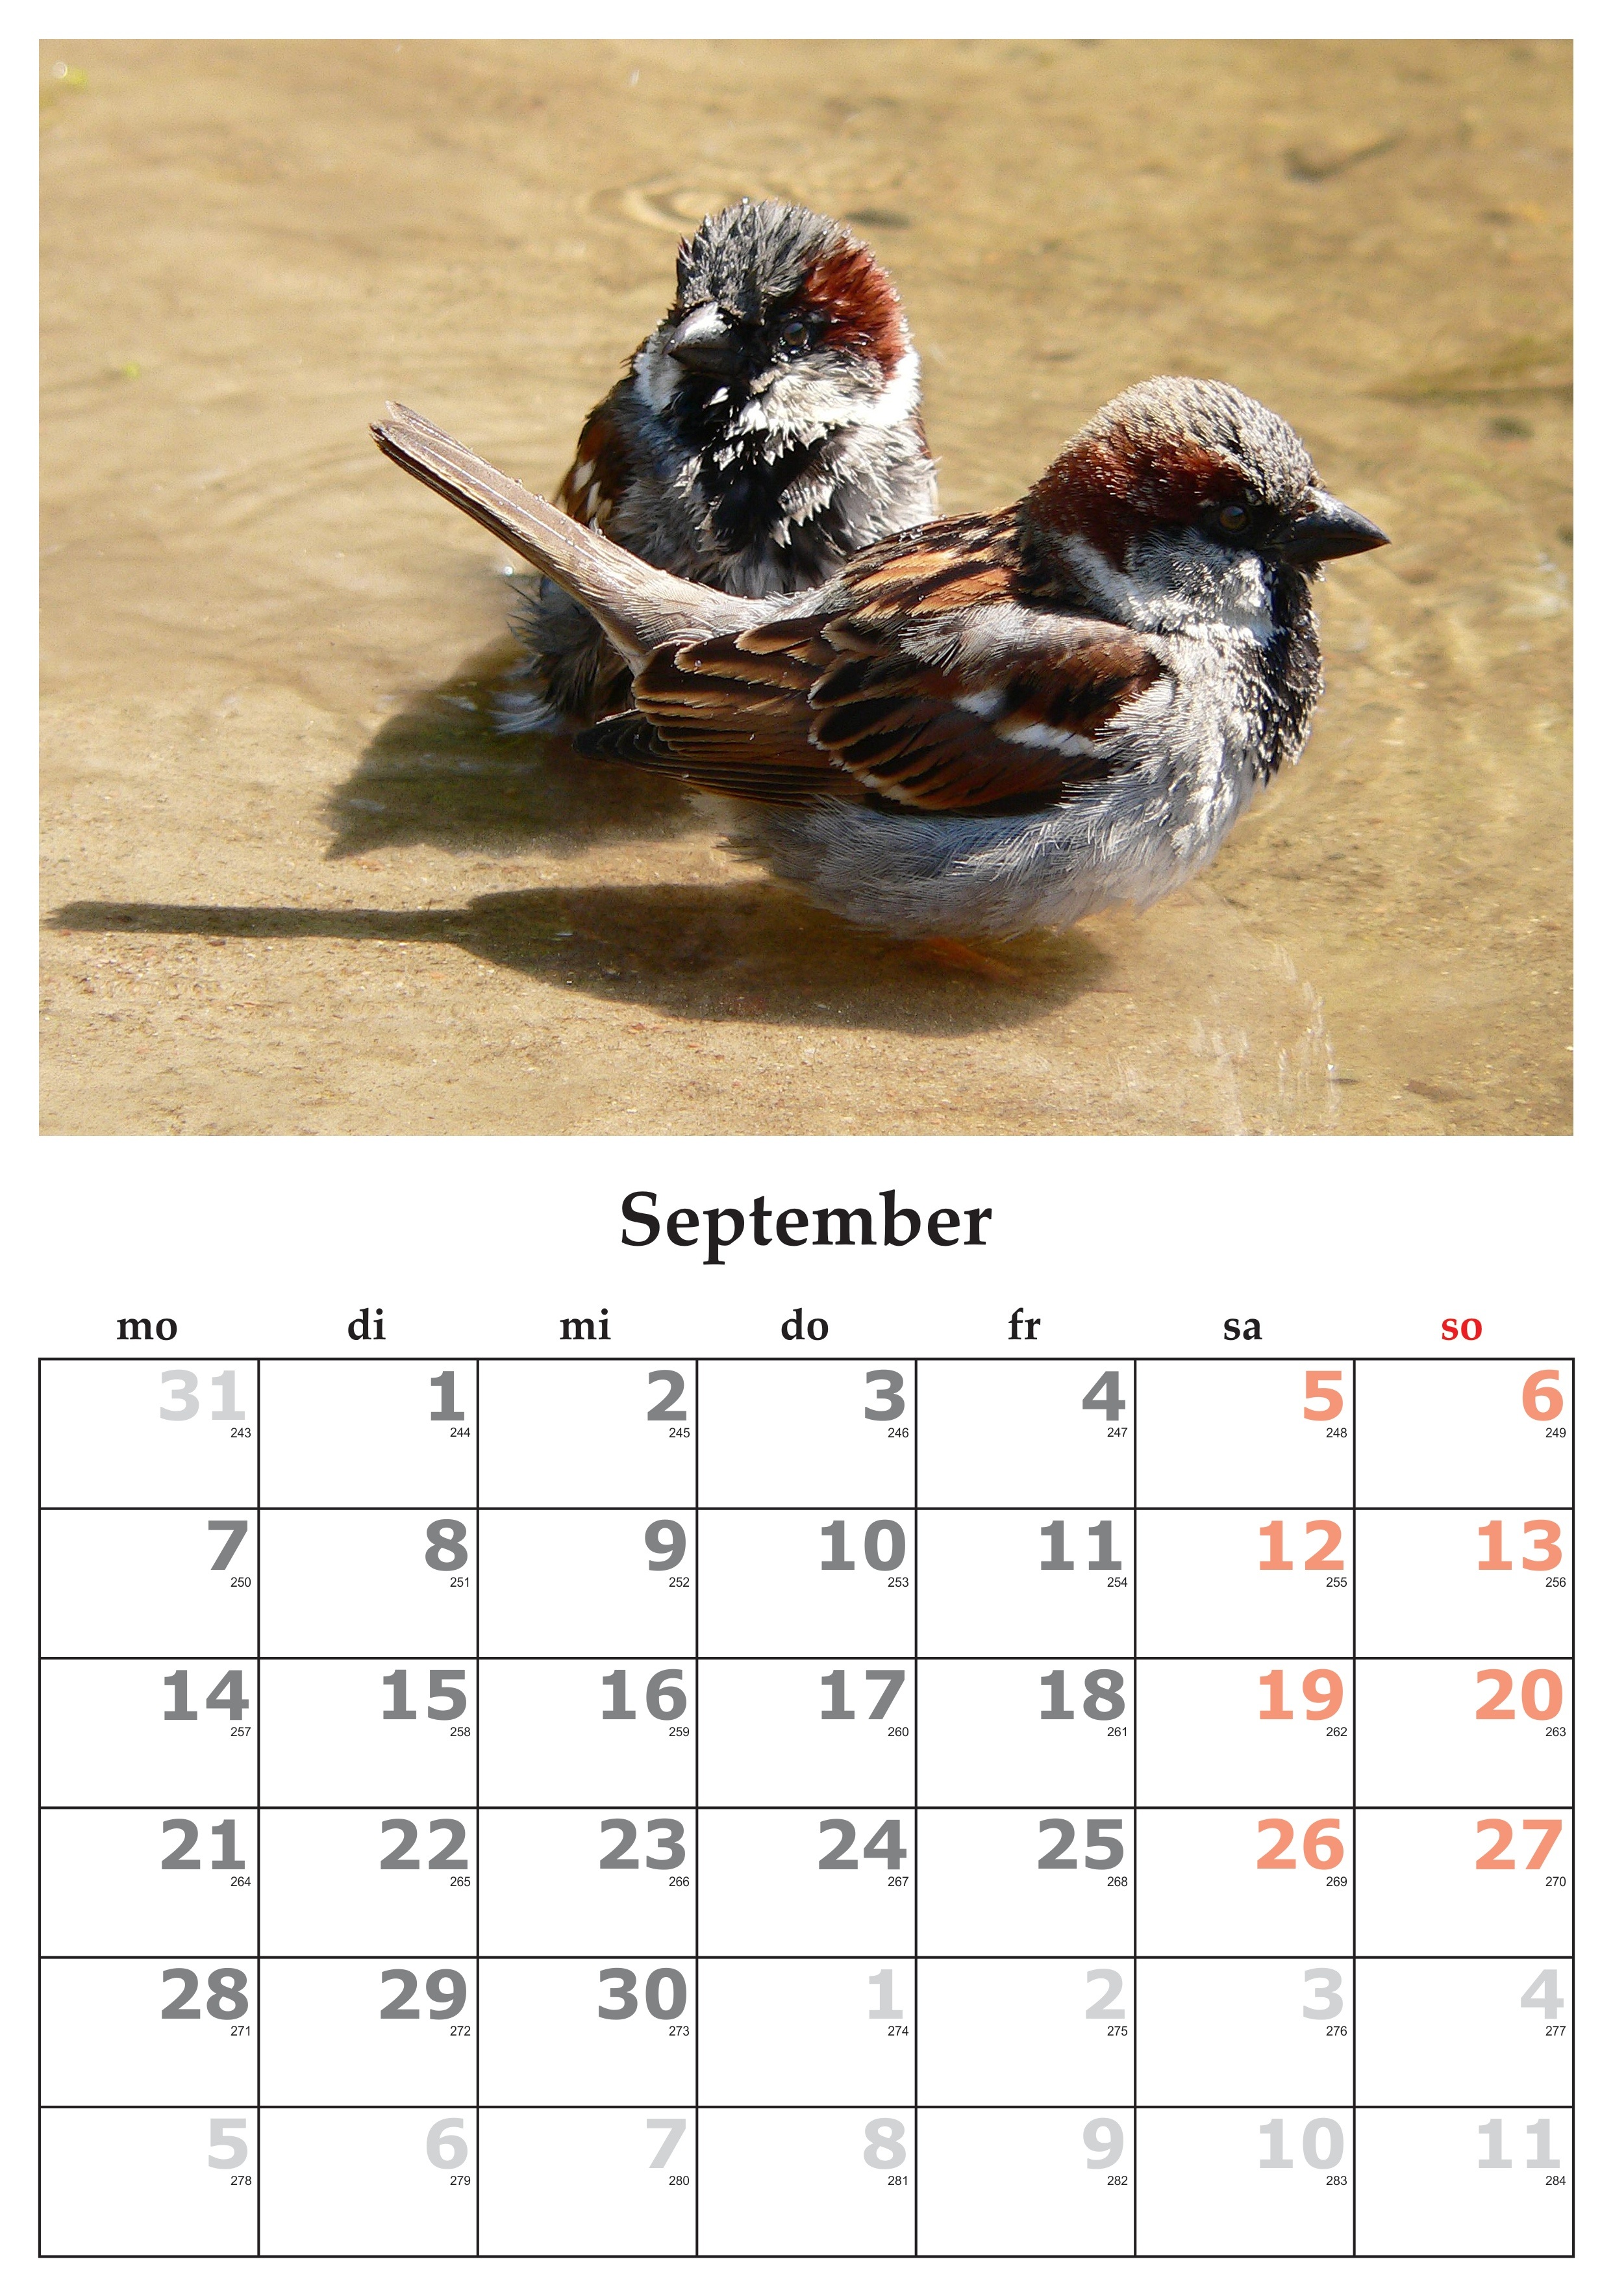
september, calendar, month, office supplies, september 2015